Ivirua

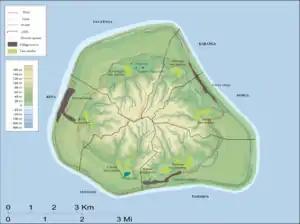
Districts of Mangaia

Ivirua is one of the six traditional districts of the island of Mangaia in the Cook Islands in the South Pacific Ocean. It is located in the east of the island, to the southeast of the District of Karanga and north of the District of Tamarua. The district was traditionally divided into 6 "tapere":